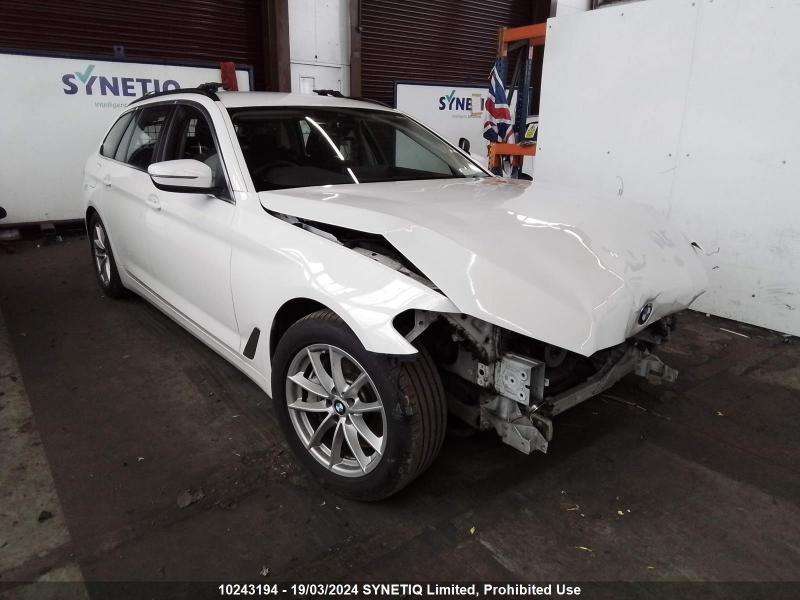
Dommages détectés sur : plaque d'immatriculation avant, pare-choc avant, feu avant droit, capot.
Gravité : majeur